Howard M. Fish

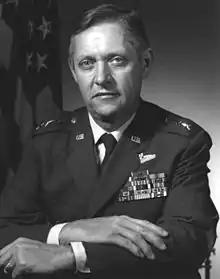

Howard Math Fish (August 1, 1923 – April 30, 2020) was an American Air Force lieutenant general who was the assistant vice chief of staff of the U.S. Air Force and the assistant for readiness and North Atlantic Treaty Organization matters. In addition, he serves as the senior Air Force member, Military Staff Committee, United Nations.